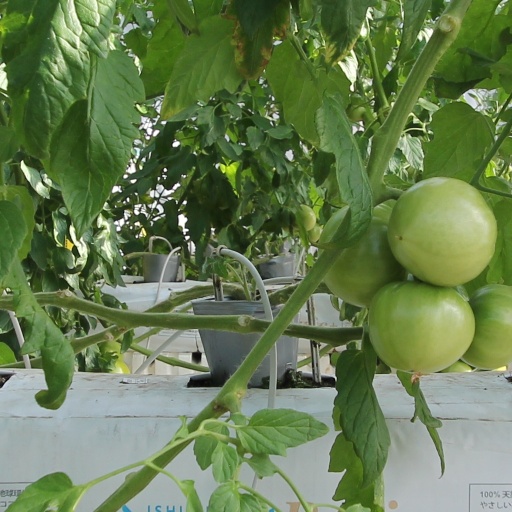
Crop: tomato